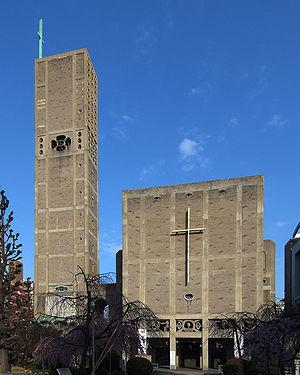
Cette liste présente des constructions du Japon datant de l'ère Shōwa désignées biens culturels importants du Japon. Au vingt février 2012, trente-sept constructions ou groupes de bâtiments font partie du patrimoine culturel du Japon. Une entrée dans cette liste peut recouvrir plus d'un élément.